String Quartets, Op. 50 (Haydn)

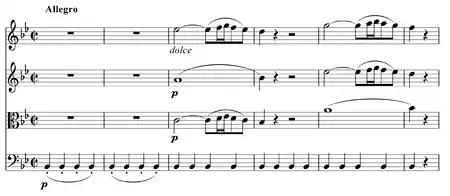
The opening measures of the first movement

The first movement is in cut common time. It starts with the cello, alone, playing eight quarter notes on the same B. It is not until the third measure of the movement that the violins and viola enter. The cello's eight throbbing notes act as more than an introduction. They reappear at critical junctures throughout the movement, including at the beginning of the development and recapitulation sections, illustrating that they are part of the movement's primary thematic material. The melody that follows the eight cello notes echoes Mozart's Violin Sonata K.454 and is echoed in Beethoven's String Quartet No. 1 (Op. 18, No. 1).